Sunday Mercury (New York)

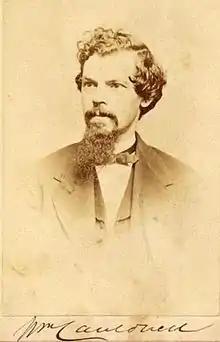
William Cauldwell, the "father of Sunday journalism"

In 1850, William Cauldwell (1824–1907) purchased Paige's one-third ownership stake in the paper for $1,200. Cauldwell had gotten into the newspaper field by doing typesetting work, and worked at the New York "Sunday Atlas" from 1841 to 1849. Cauldwell expanded the paper and increased its coverage of literature, city news, and sports. Sylvester Southworth and Horace P. Whitney (1834 – August 24, 1884) soon joined as additional editors, and the paper began to prosper.